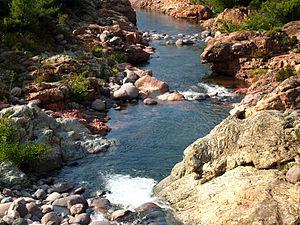
Galéria est une commune française située dans la circonscription départementale de la Haute-Corse et le territoire de la collectivité de Corse.
Filosorma est une ancienne piève de Corse. Située dans le nord-ouest de l'île, elle relevait de la province de Calvi sur le plan civil et du diocèse de Sagone sur le plan religieux.
La vallée du Fango a été désignée réserve de biosphère par l'UNESCO le 1ᵉʳ mars 1977. Son cœur est la forêt de Piriu, formée de pins maritimes et noirs ainsi que de remarquables chênes verts multiséculaires qui compteraient parmi les plus vieux du monde. La yeuseraie de Piriu n'est plus exploitée depuis 1850.